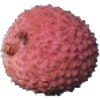
Label: lychee